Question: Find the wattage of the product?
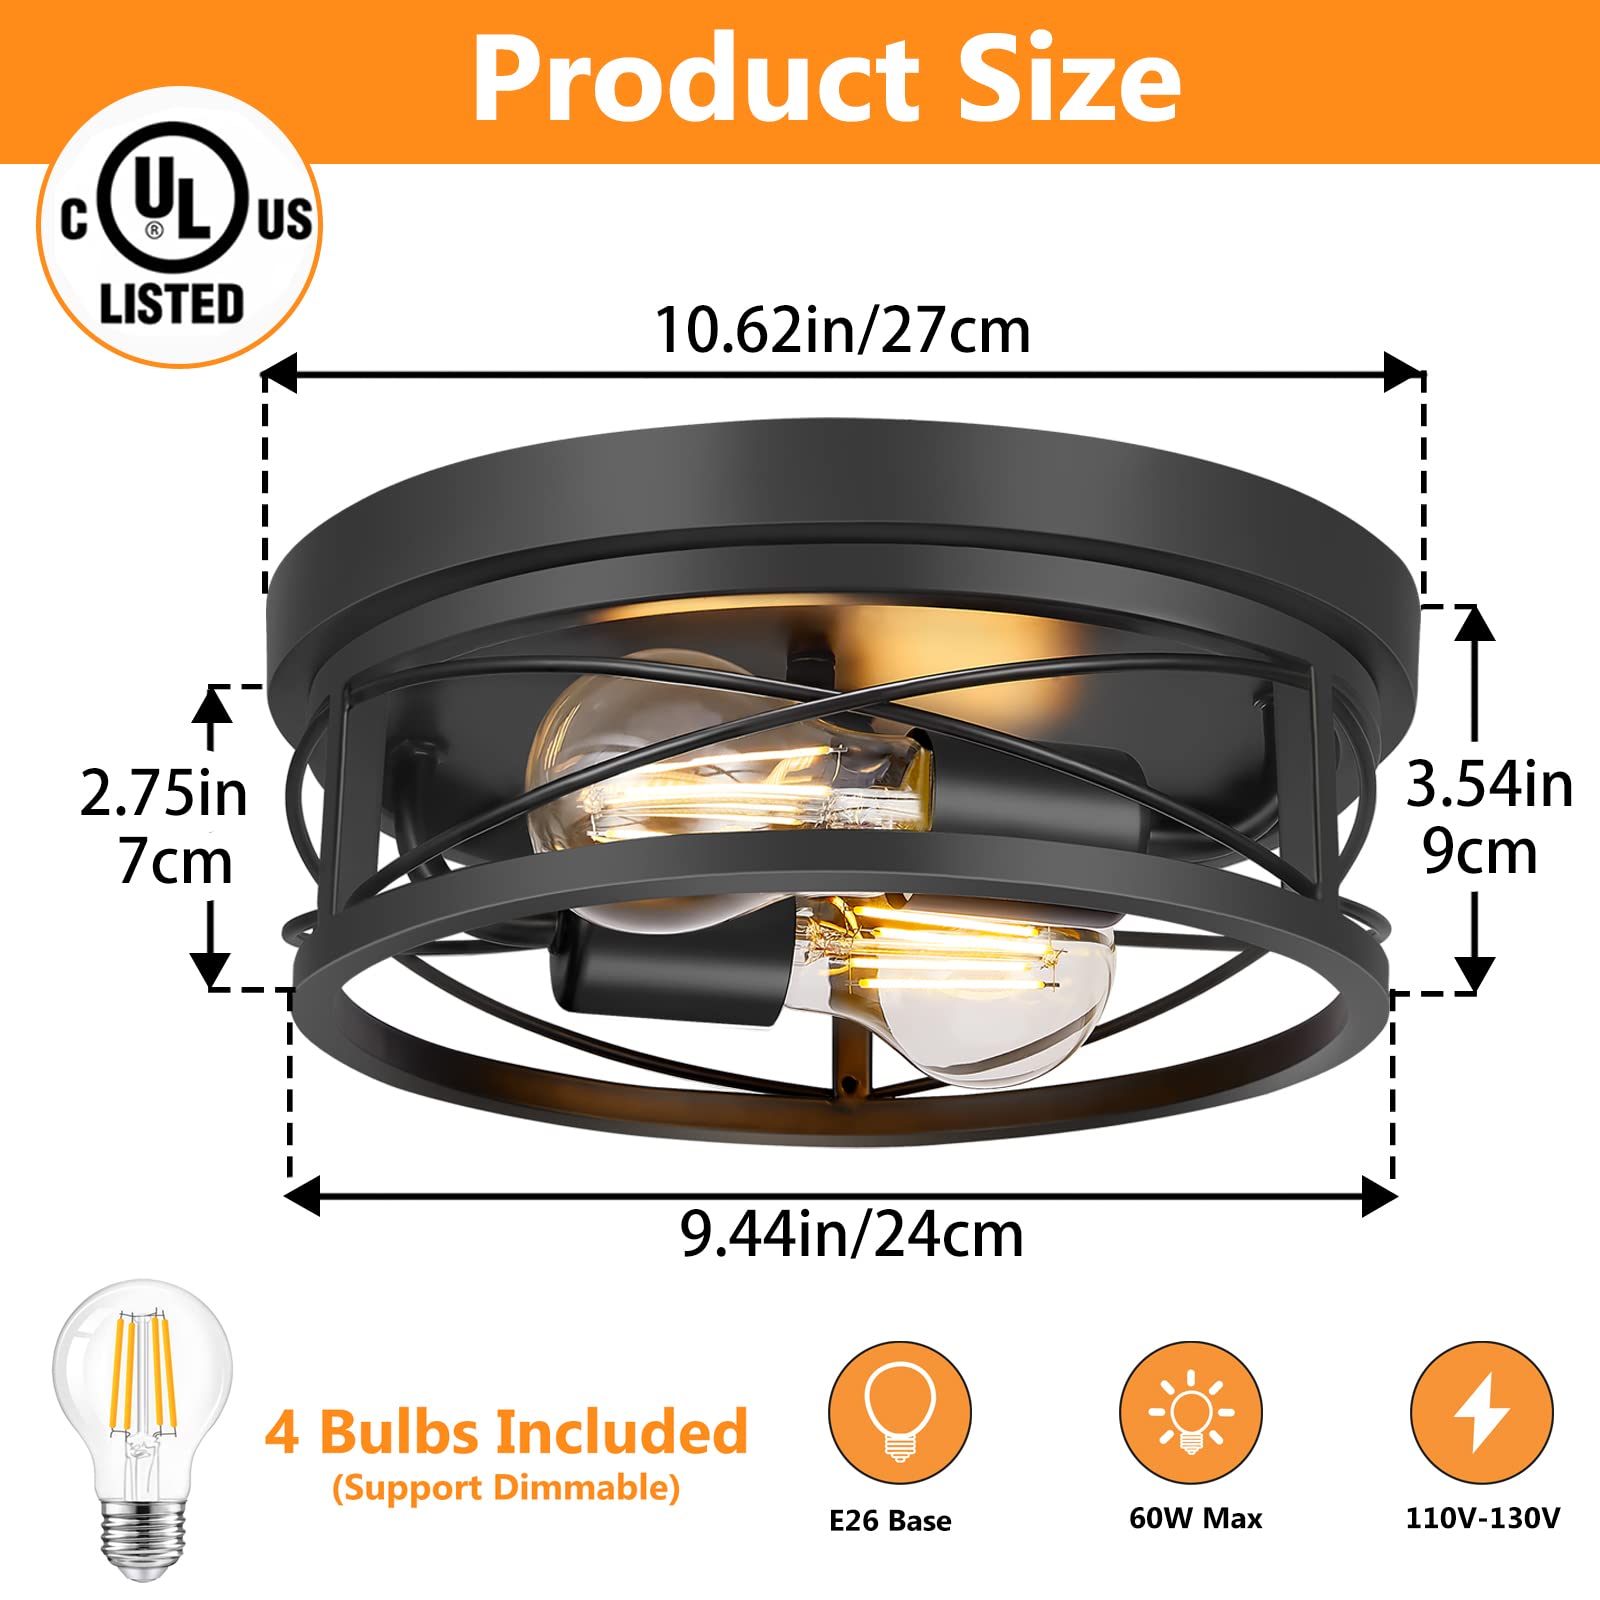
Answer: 60.0 watt